Mo Duniya Tu Hi Tu

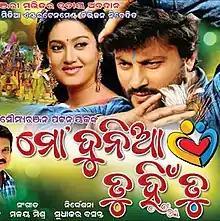
Poster

Mo Duniya Tu Hi Tu is a 2013 Indian Odia drama film directed by Sudhakar Basant and starring Anubhav, Barsha and Minaketan in pivotal roles with original soundtrack by Malay Misra. It was a remake of Tamil film "Unnidathil Ennai Koduthen".